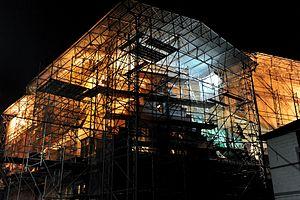
les toits
L'hôpital Notre-Dame à la Rose est une ancienne institution hospitalière située à Lessines, en Belgique. Fondé en 1242 par Alix de Rosoit et confié à des religieuses l’hôpital fonctionna jusque dans les années 1980. Il est depuis lors transformé en musée, exemple très complet d’institution hospitalière autarcique du Moyen Âge.